Ottoman cuisine

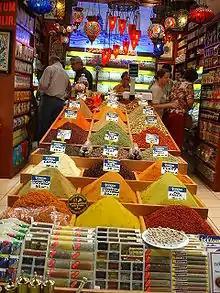
The Spice Bazaar

Kebabs, mantı, köfte, pastırma and yahni are types of meat dishes associated with Ottoman cuisine. Evliya Çelebi describes shish kebab on skewers and meat slow-cooked in tandoor ovens. He says there were hundreds of stalls in the city of Istanbul selling kebabs and kofta.